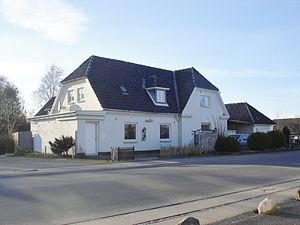
Nordvestfyenske Jernbane / Standsningssteder / Bevarede stationsbygninger
Morud Station
Nordvestfyenske Jernbane – eller Brenderupbanen – var en privatbane 1911-1966 mellem Odense og Middelfart via Brenderup med en sidelinje mellem Brenderup og Bogense.